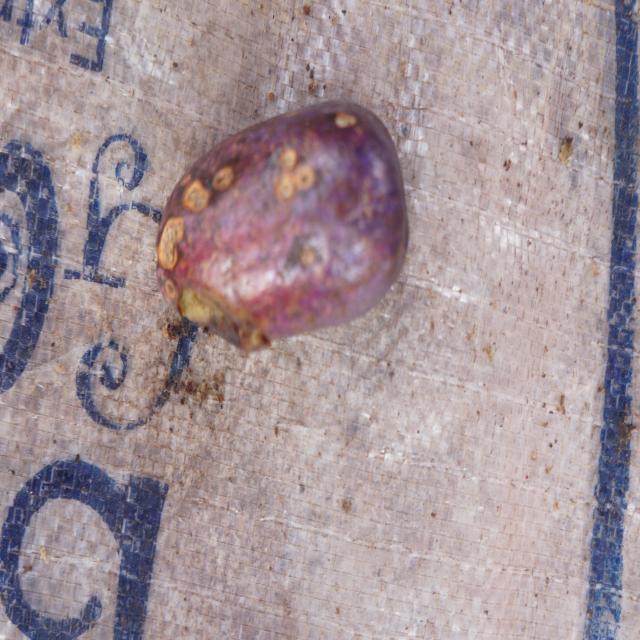
Plum grade: cracked